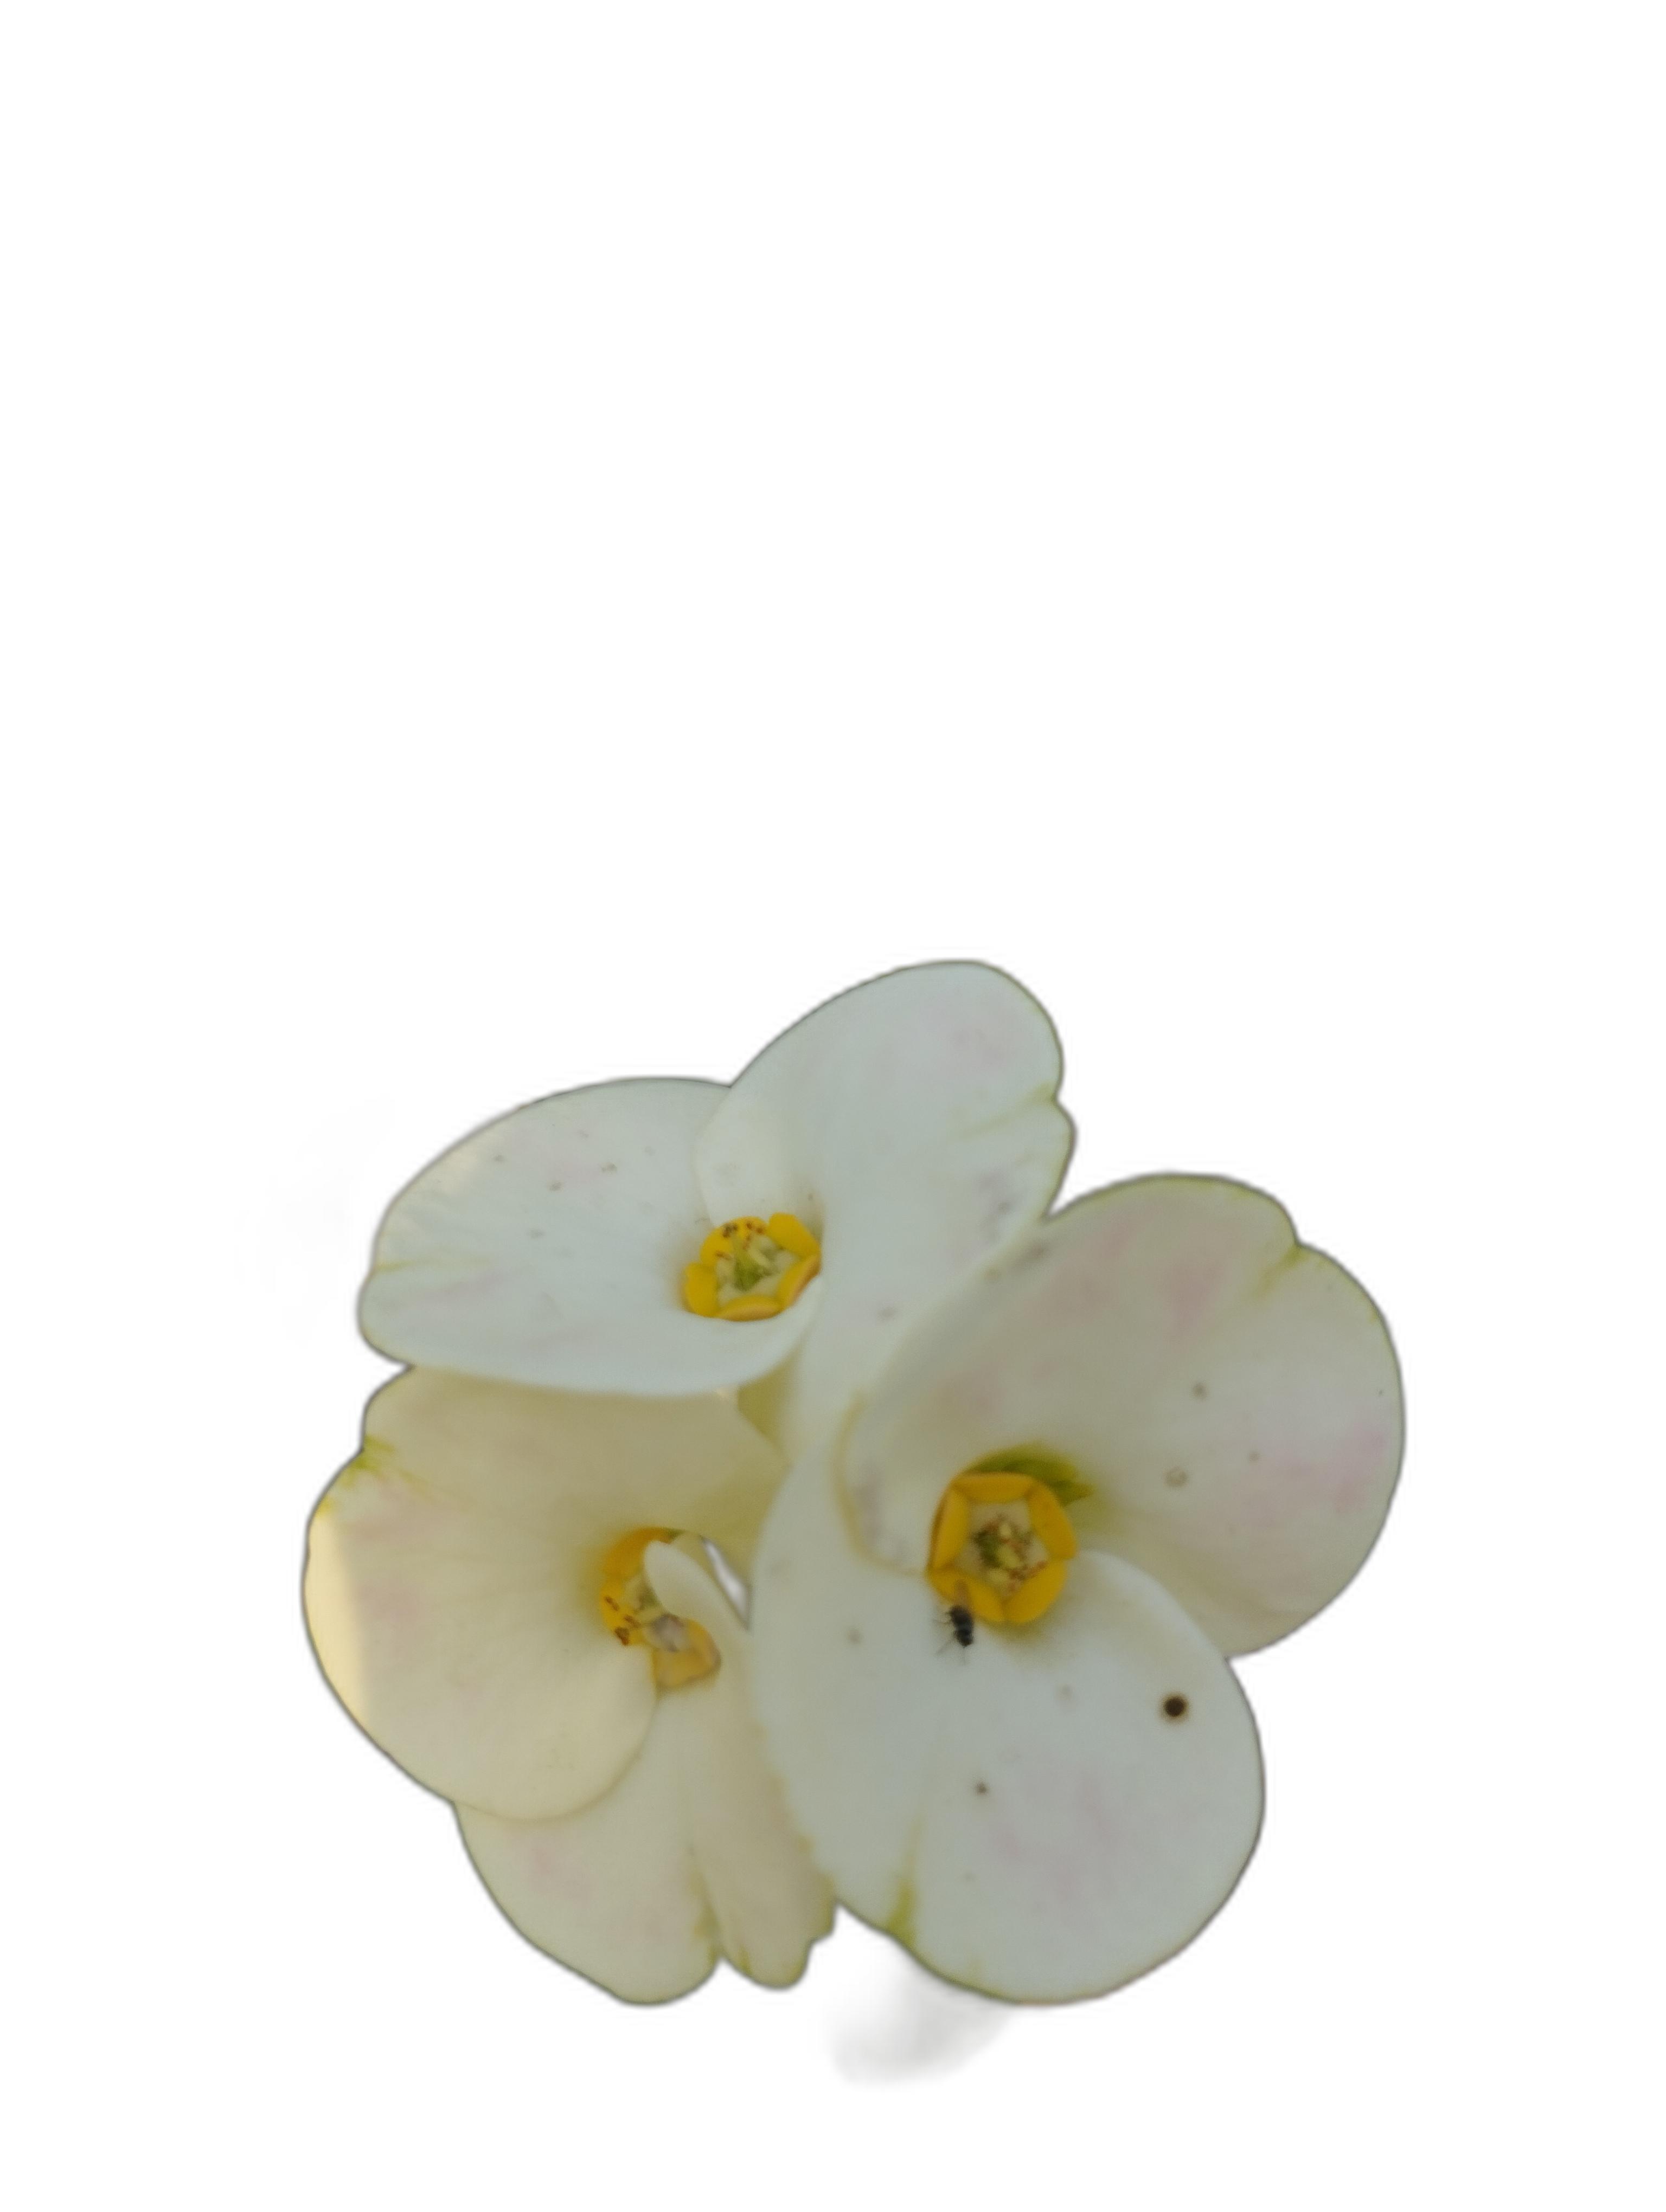
Label: Crown of thorns